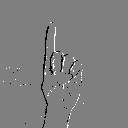
ASL letter: z